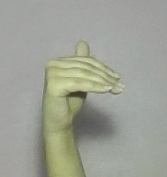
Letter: khaa